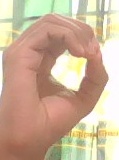
ASL sign: O